Least brook lamprey

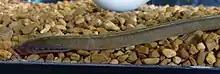
Ammocoetes lack eyes

Adults spawn in the spring in the headwaters of streams. The males (aided by females) construct small nests by picking up pebbles with their oral disks and moving them to form the rims of shallow depressions. The sticky eggs are deposited in the nest and adhere to the sand and gravel. Multiple adults may spawn in the same nest, and multiple males may spawn with the same female. As with all lamprey species, adults die after spawning.